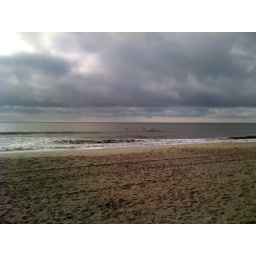
Pelicans flying over the water at Myrtle Beach